Weeksville Heritage Center

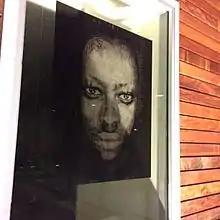
Exhibition artwork in Weeksville lobby - side left view

The Heritage Center was completed in 2013 and features a $14 million performance and educational program space, including a café and library. It was almost entirely financed with city money, and extends Weeksville's offering to a broader spectrum of the community. The Heritage Center aspires to increase the number of visitors from the roughly 7,500 who visit annually to about 50,000. Caples Jefferson Architects designed a new museum building that opened in 2014.